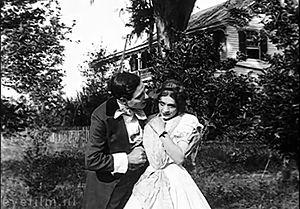
When Lovers Part est un film muet américain réalisé par Sidney Olcott, sorti en 1910, avec Gene Gauntier et Jack J. Clark dans les rôles principaux.